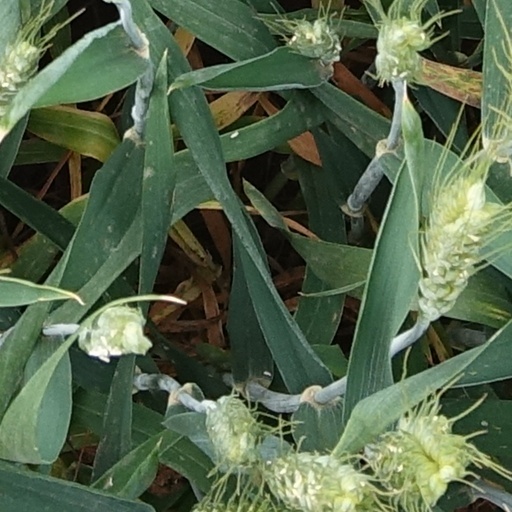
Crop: wheat